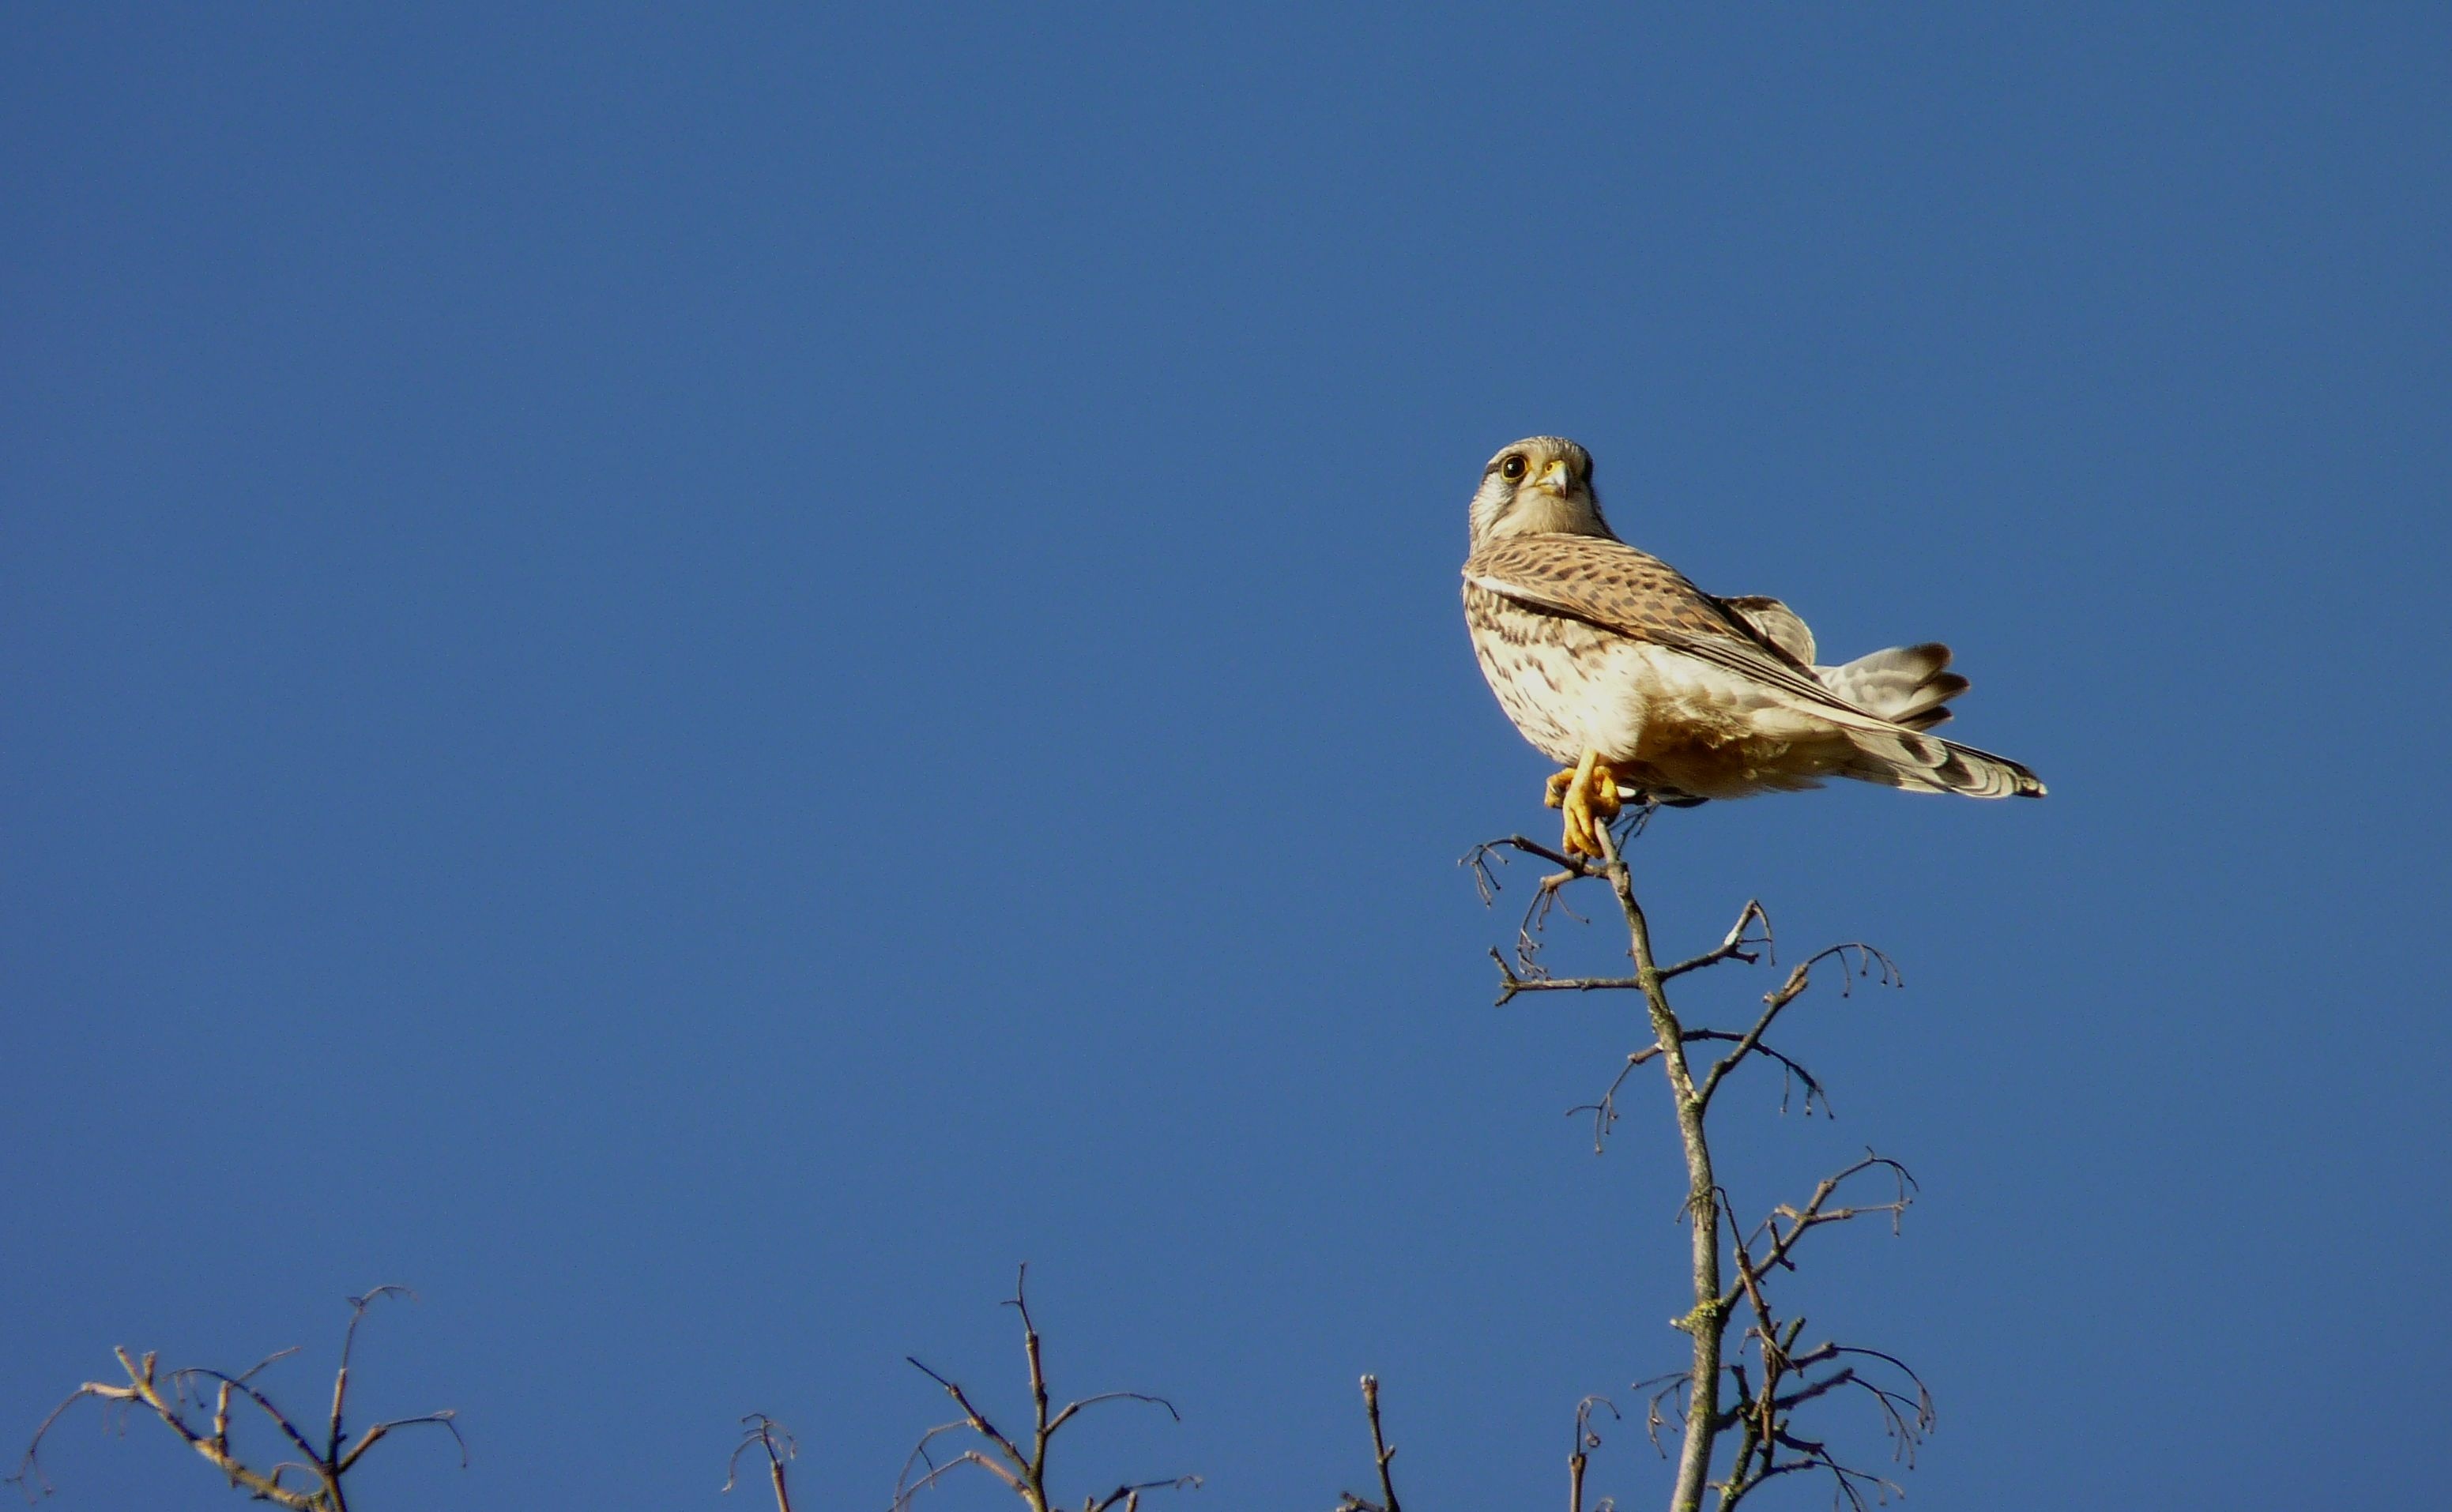
landscape, nature, branch, bird, wing, sky, view, animal, beak, blue, rest, hawk, fauna, raptor, bird of prey, sit, vertebrate, wait, break, sparrow, falcon, kestrel, resting place, perching bird, accipitriformes